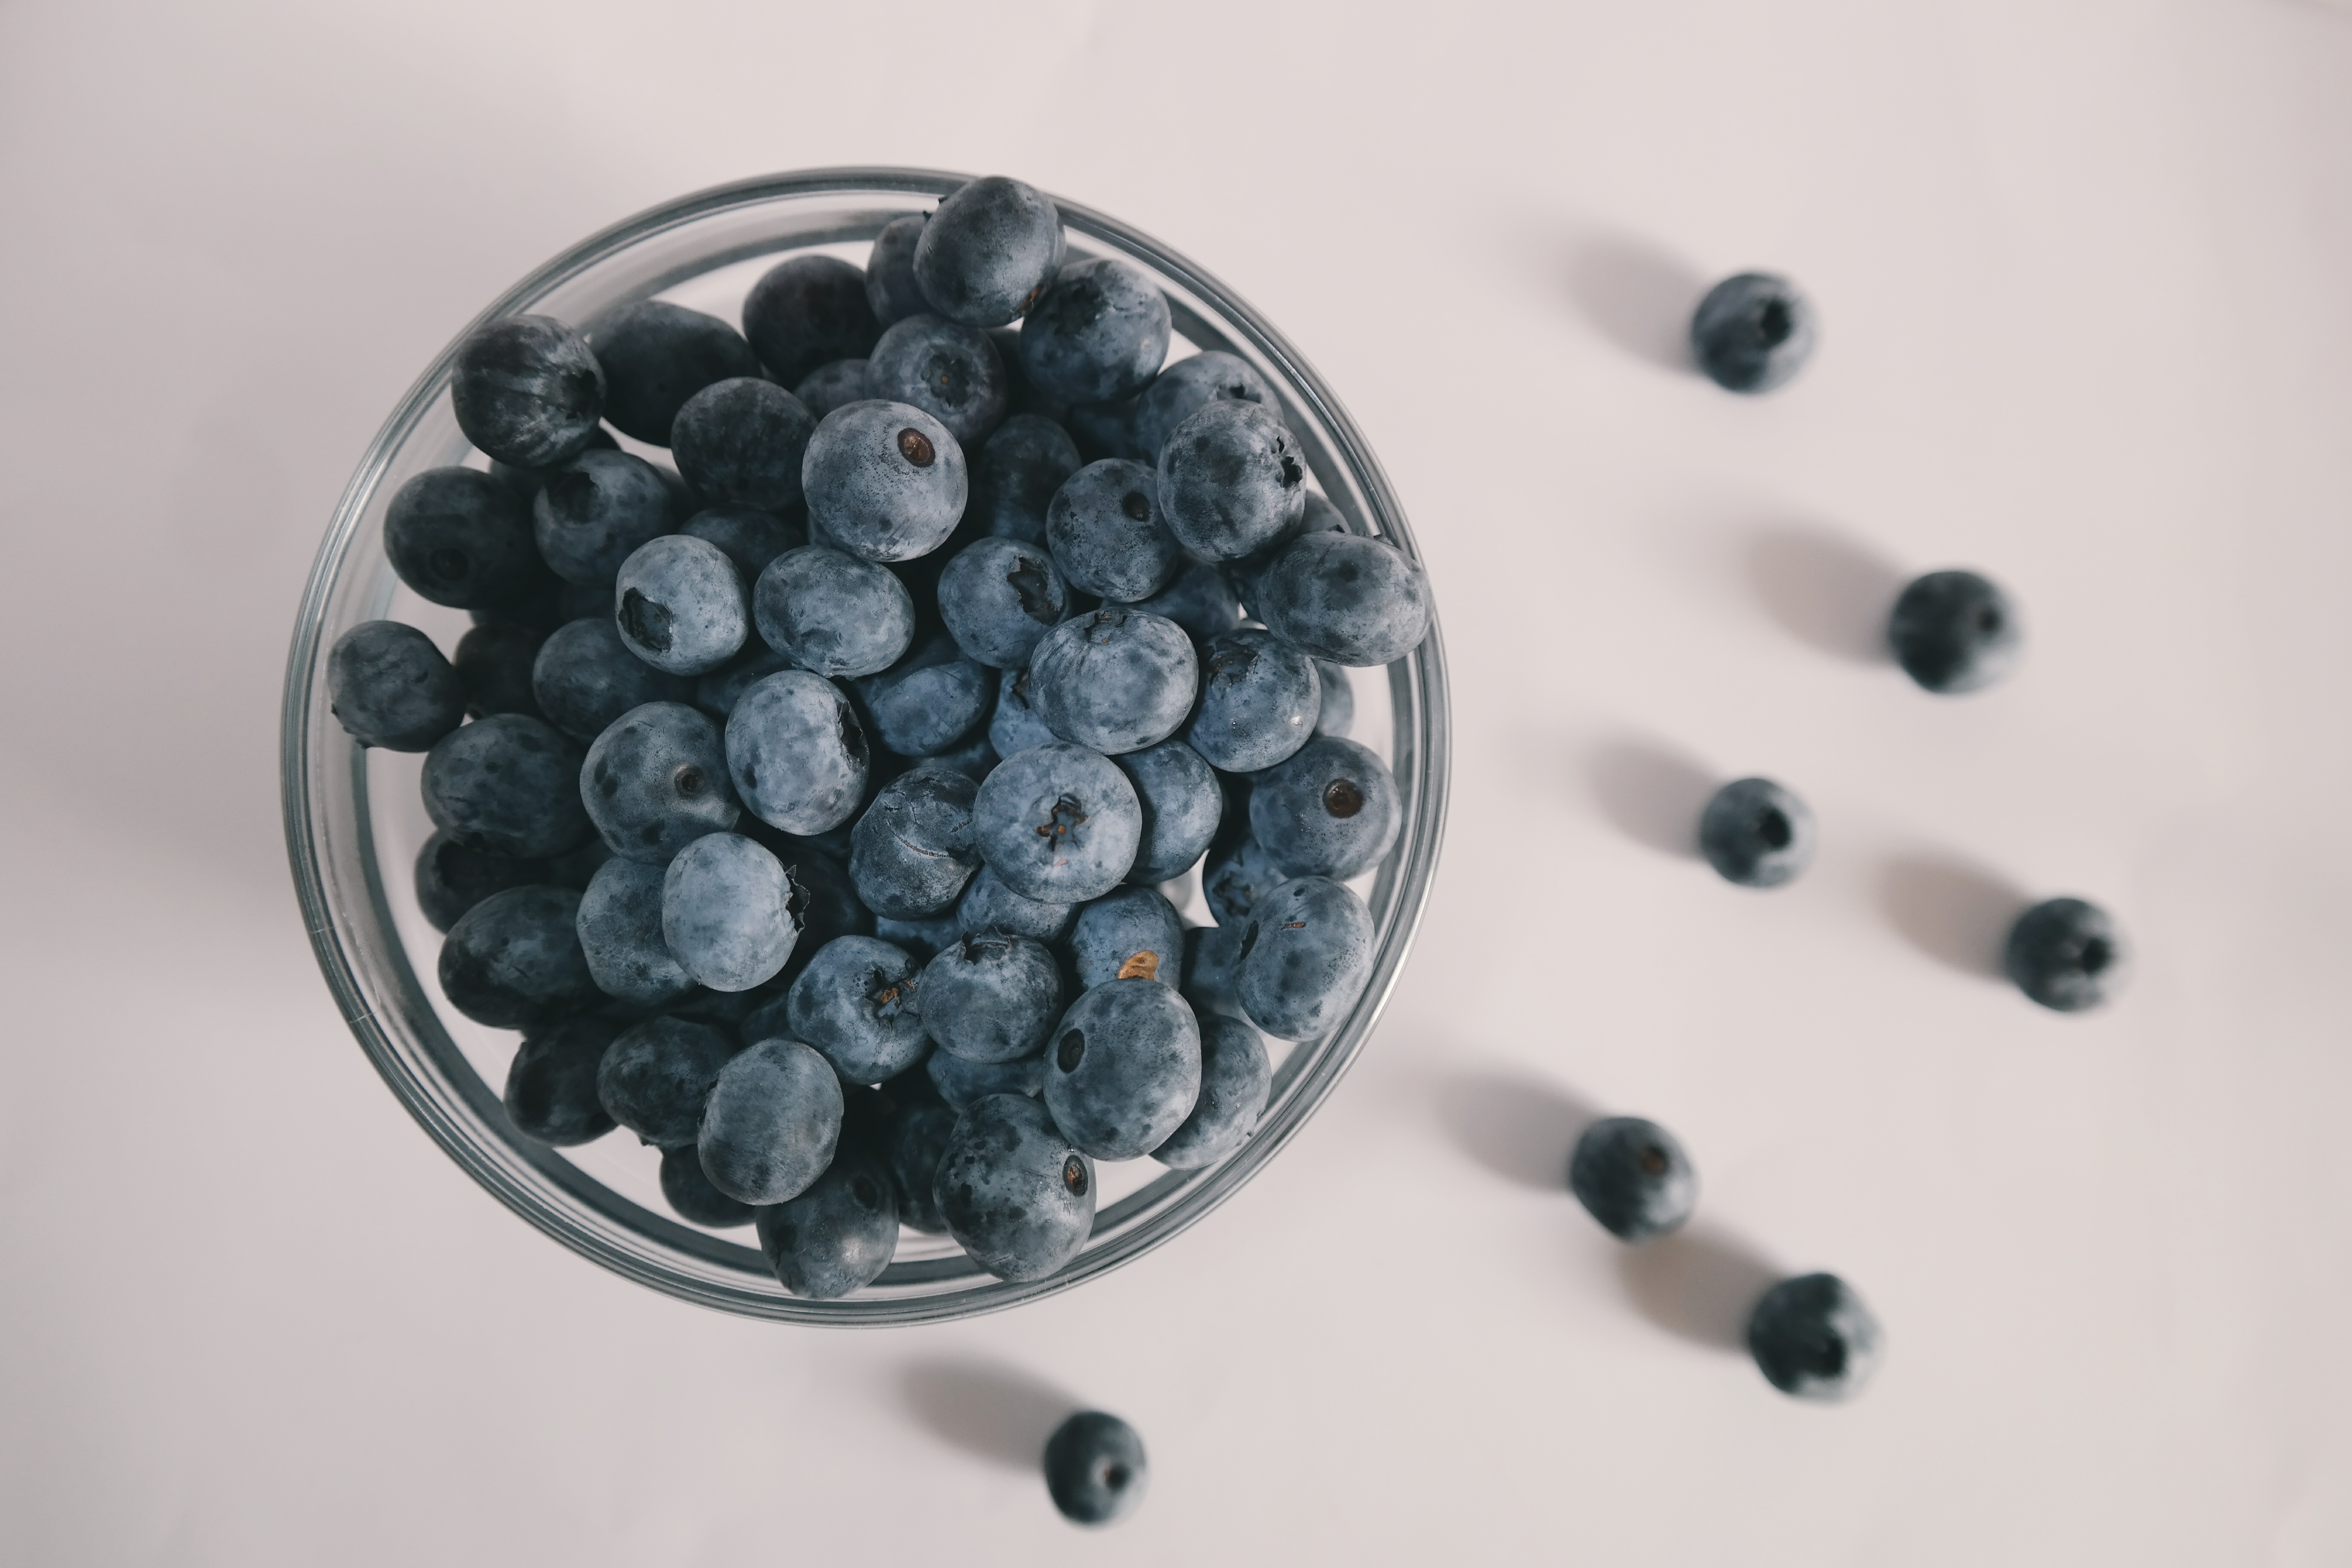
plant, fruit, berry, bowl, food, produce, blueberry, close up, macro photography, bilberry